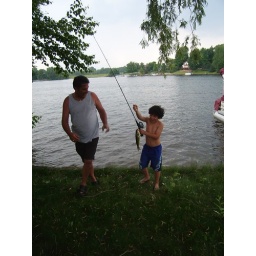
Mike's son Andrew catches a fish up in Gladwin. That's not Mike standing by him.